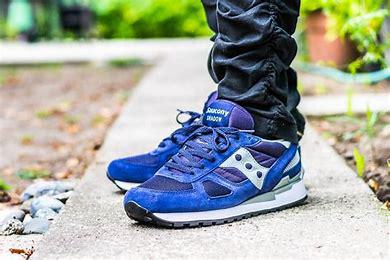
Brand: Saucony
Model: Shadow Original